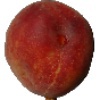
Label: Peach 1